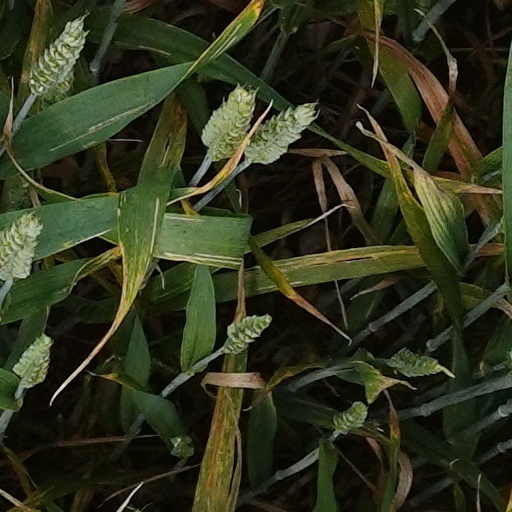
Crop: wheat